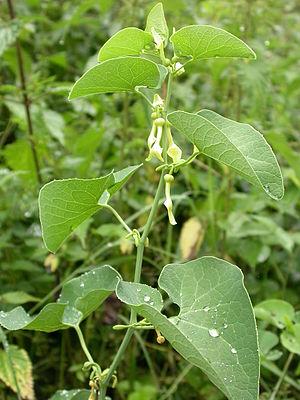
Aristolochia clematitis Creutzwald (Moselle), France